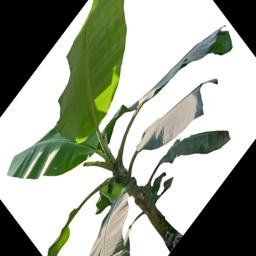
Label: MALBHOG LEAF